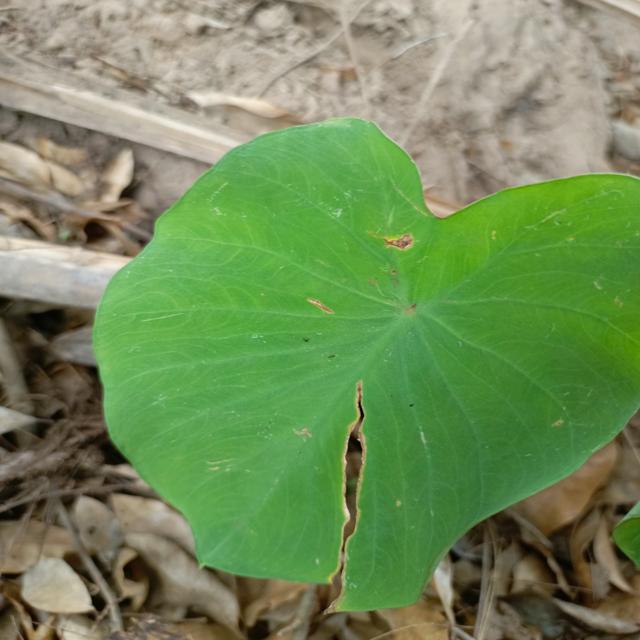
Label: Early_Blight